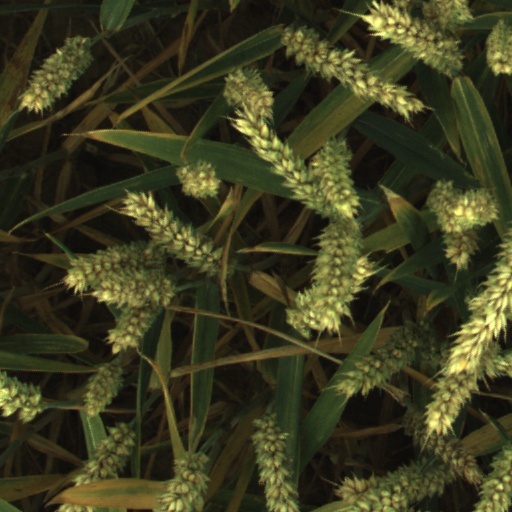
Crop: wheat